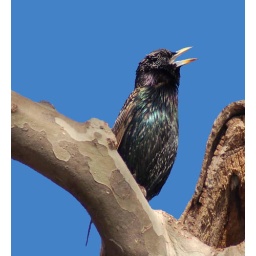
Black bird in a tree (2)